Underworld (1996 film)

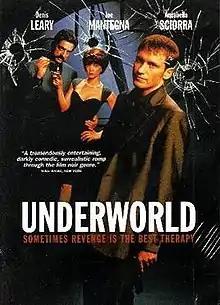
Theatrical release poster

Underworld is a 1996 neo-noir action comedy film directed by Roger Christian and starring Denis Leary, Joe Mantegna and Annabella Sciorra.